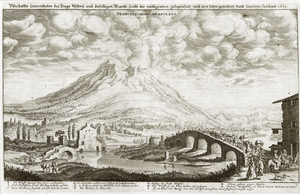
1631 est une année commune commençant un mercredi.
L'éruption du Vésuve en 1631, débutée le 16 décembre 1631 et terminée vers le 31 janvier 1632, est une éruption plinienne du Vésuve qui, en termes de morts, de destructions et de puissance, est la plus importante depuis celle de 79. Elle marque la fin d'une période de repos du volcan d'environ soixante ans et le retour à une activité plus soutenue.
Dans un site prédisposé, le bassin de risque, un risque naturel est la menace qu’un événement intempestif dangereux dû à un phénomène naturel appelé aléa naturel, ait des effets dommageables, imprévus ou mal prévenus, sur les aménagements, les ouvrages et les personnes, les enjeux, plus ou moins graves, voire catastrophiques, selon leur vulnérabilité. Les risques naturels sont des risques environnementaux.